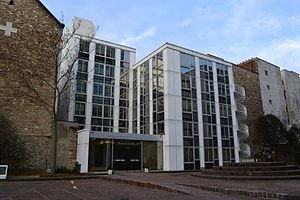
Bureau de l’Université des Nations-Unies, 1 rue Miollis, Paris XVe Italiano: Palazzo con gli uffici di UNU-OP presso l'UNESCO
Le Bureau de l'Université des Nations unies à l'UNESCO est un bureau installé au siège de l'UNESCO, à Paris, pour servir d'interface entre l'Université des Nations unies, ses différents instituts, l'UNESCO et ses délégations permanentes. Le bureau de l'UNU à l'UNESCO noue également des contacts entre l'UNU et d'autres organisations internationales implantées à Paris et développe des liens avec le monde universitaire français.